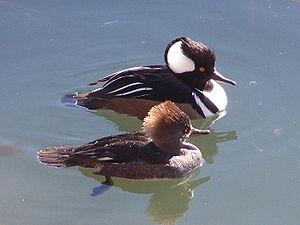
Cette liste de la faune française regroupe les espèces de Galloanserae peuplant la France métropolitaine.